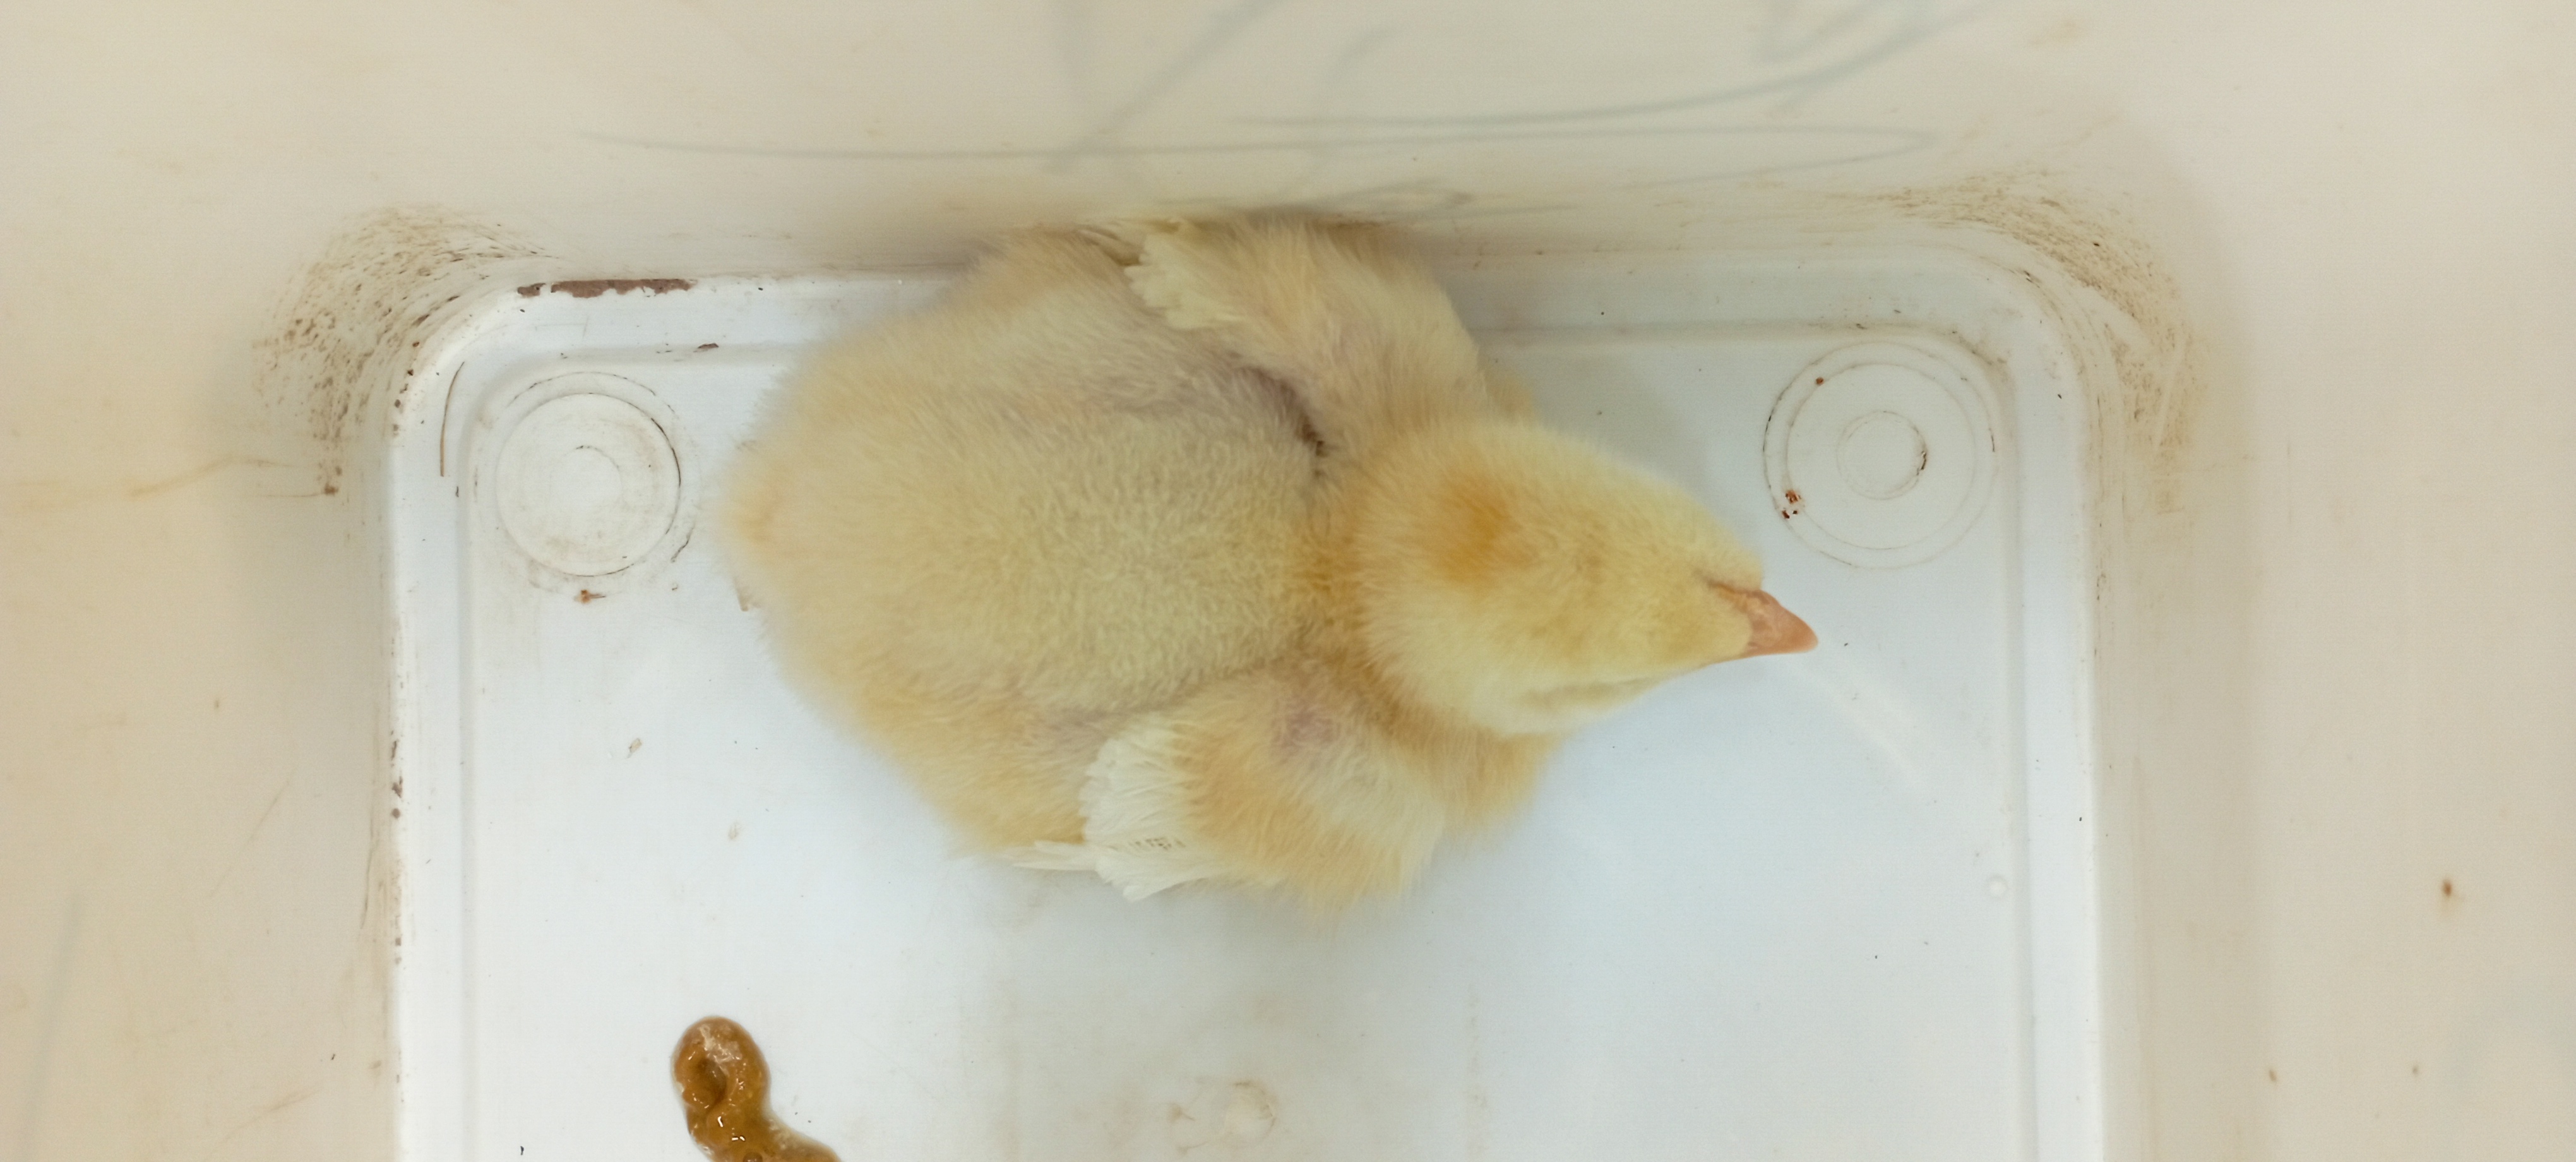
Weight: 171 g